Domingo Ghirardelli

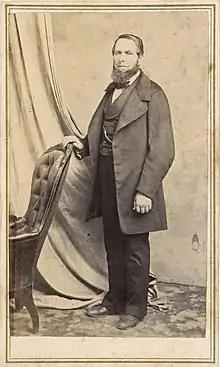
Ghirardelli in San Francisco, c.1862

Domenico "Domingo" Ghirardelli (February 21, 1817 – January 17, 1894) was an Italian-born chocolatier who was the founder of the Ghirardelli Chocolate Company in San Francisco, California.